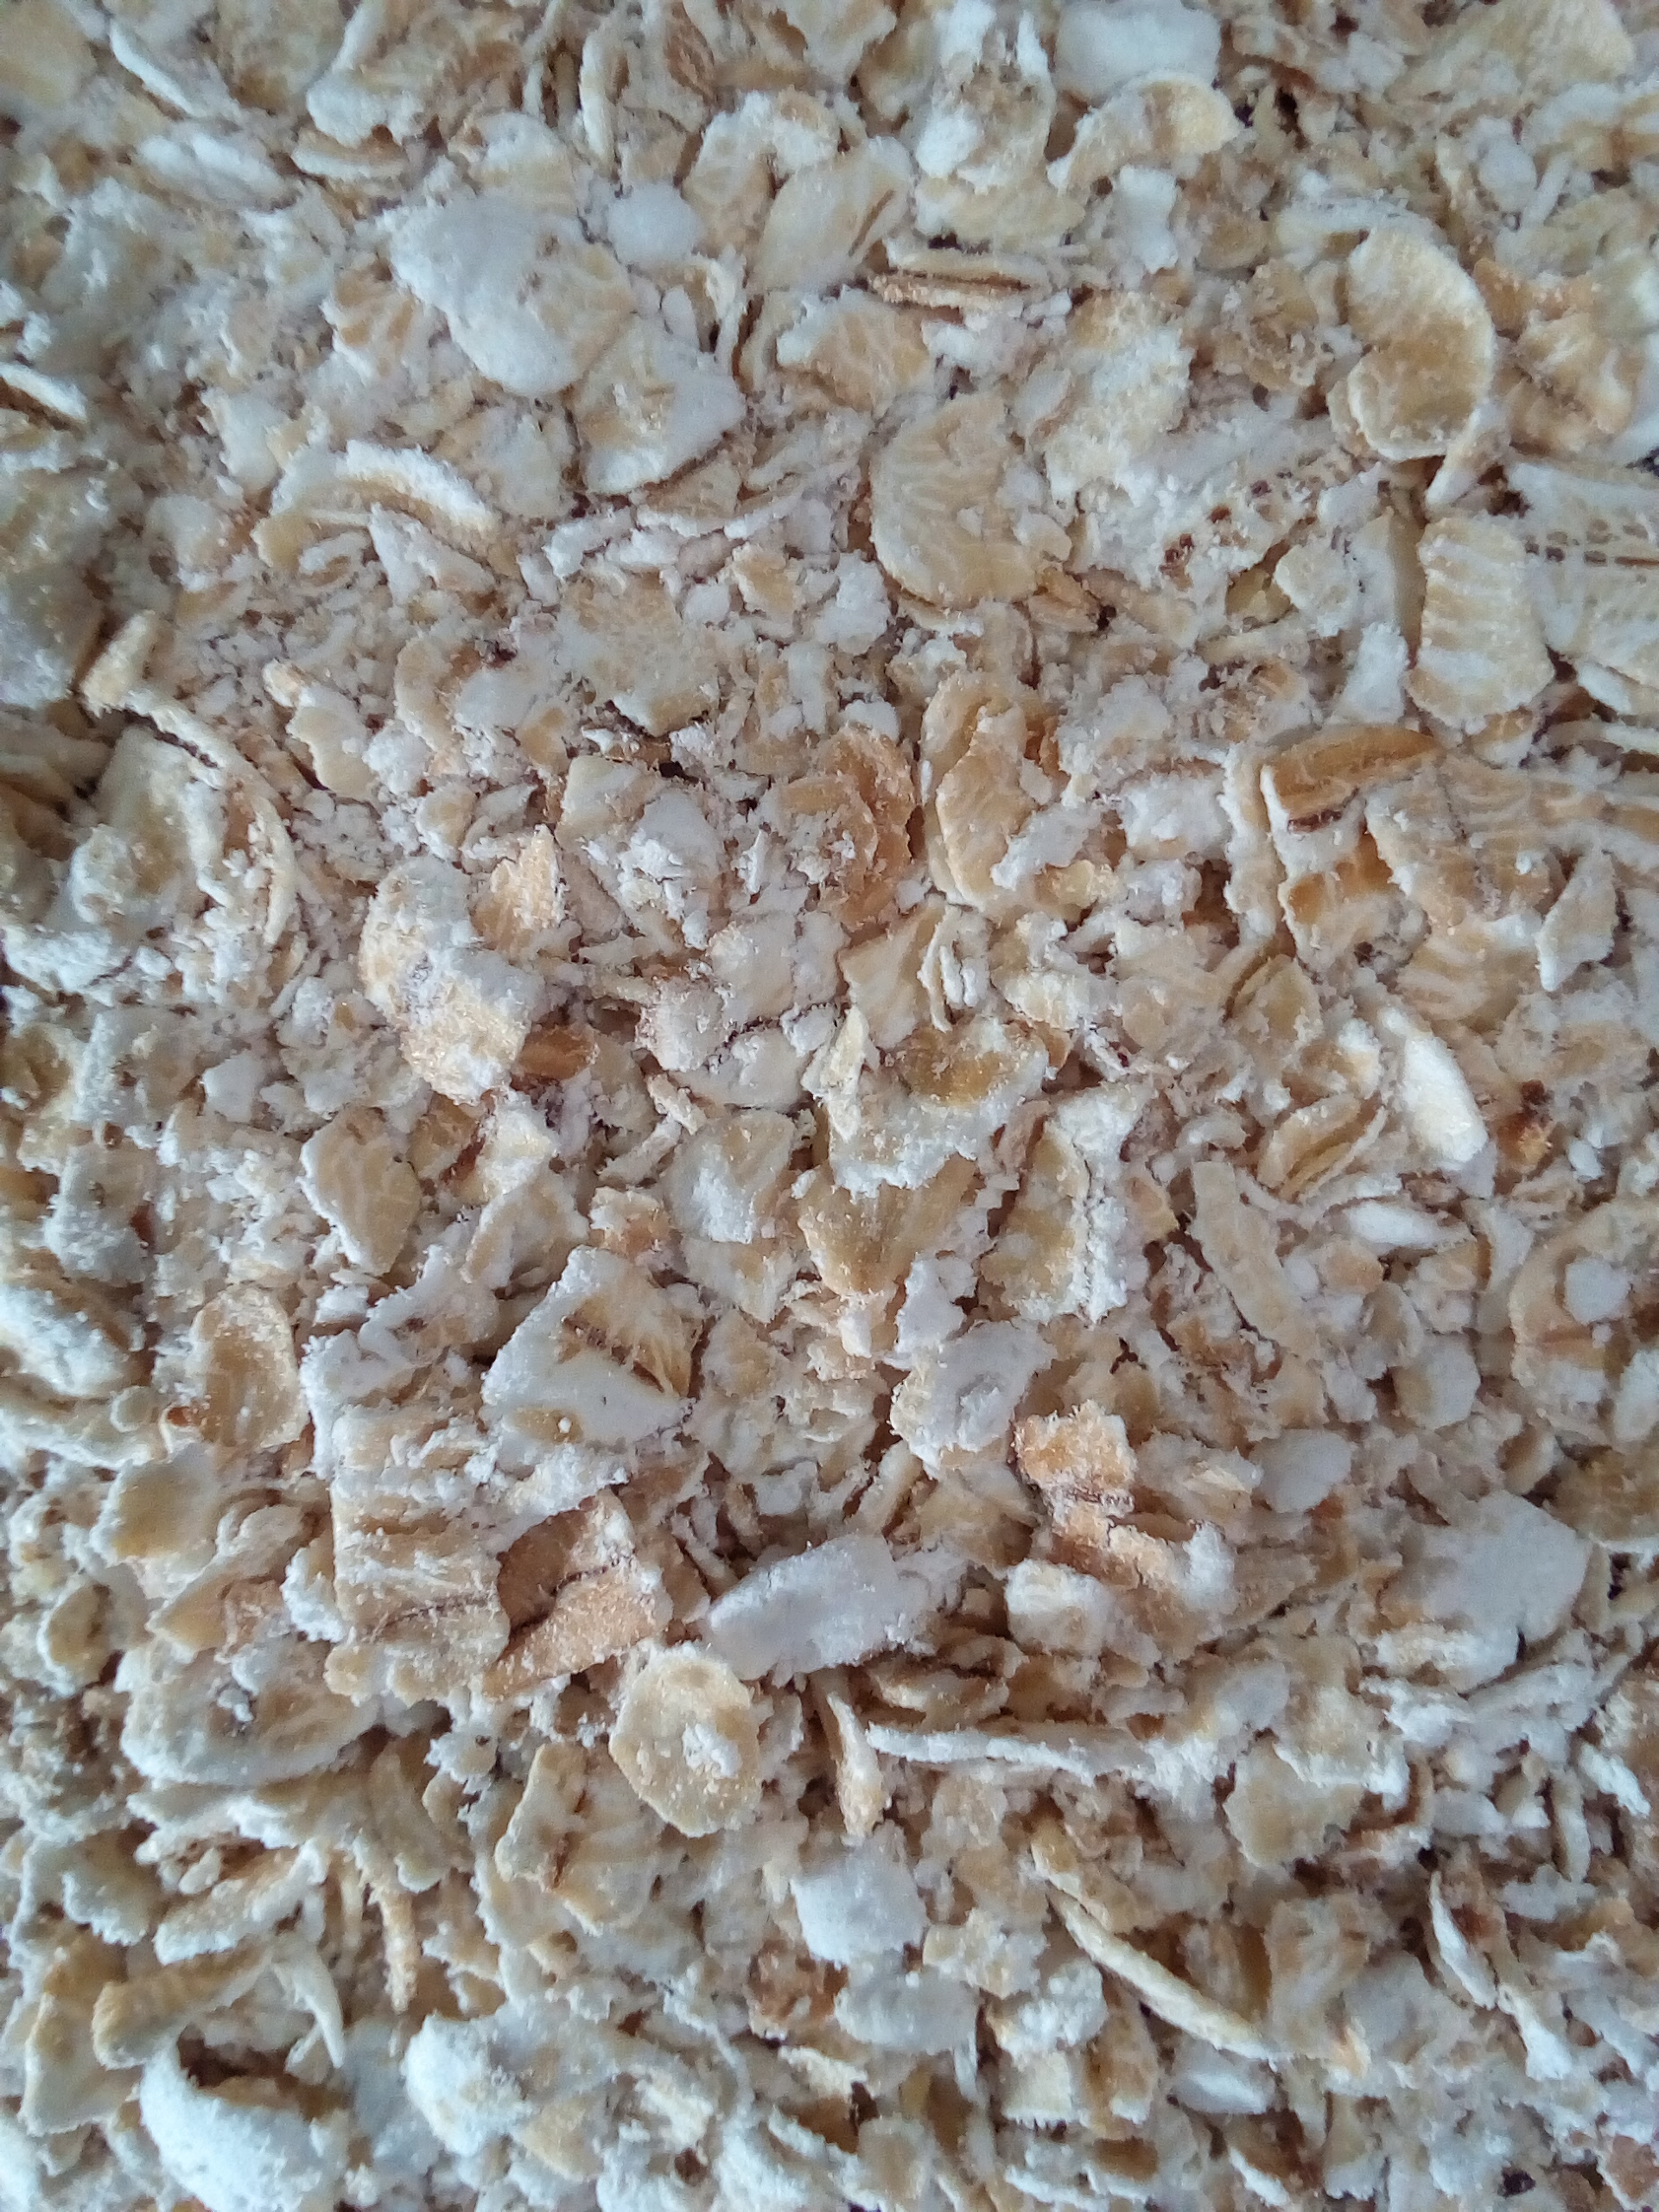
Rice seed variety: Unknown